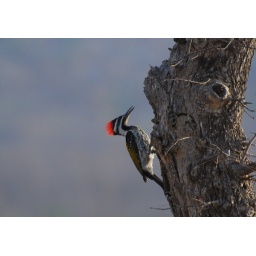
large golden, black,red and white wood-pecker. red crown in male